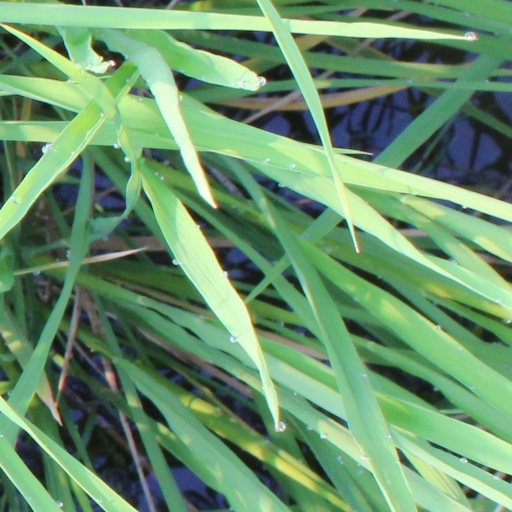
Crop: rice